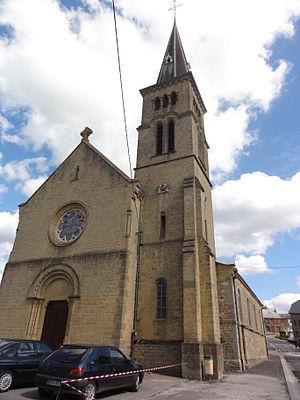
Maubert-Fontaine est une commune française, située dans le département des Ardennes en région Grand Est.